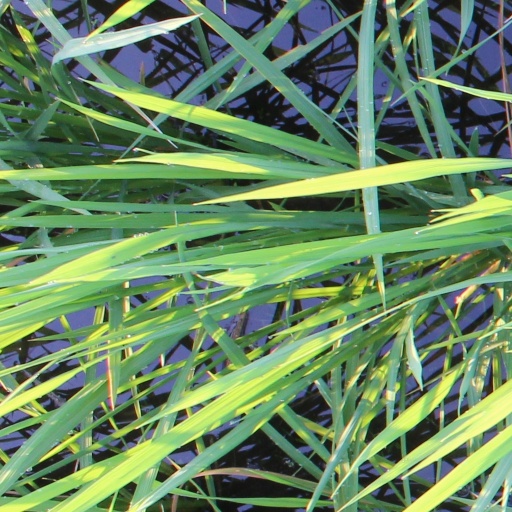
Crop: rice